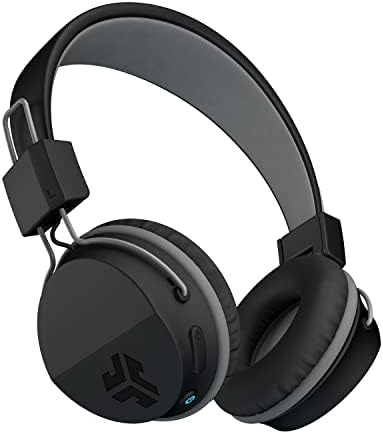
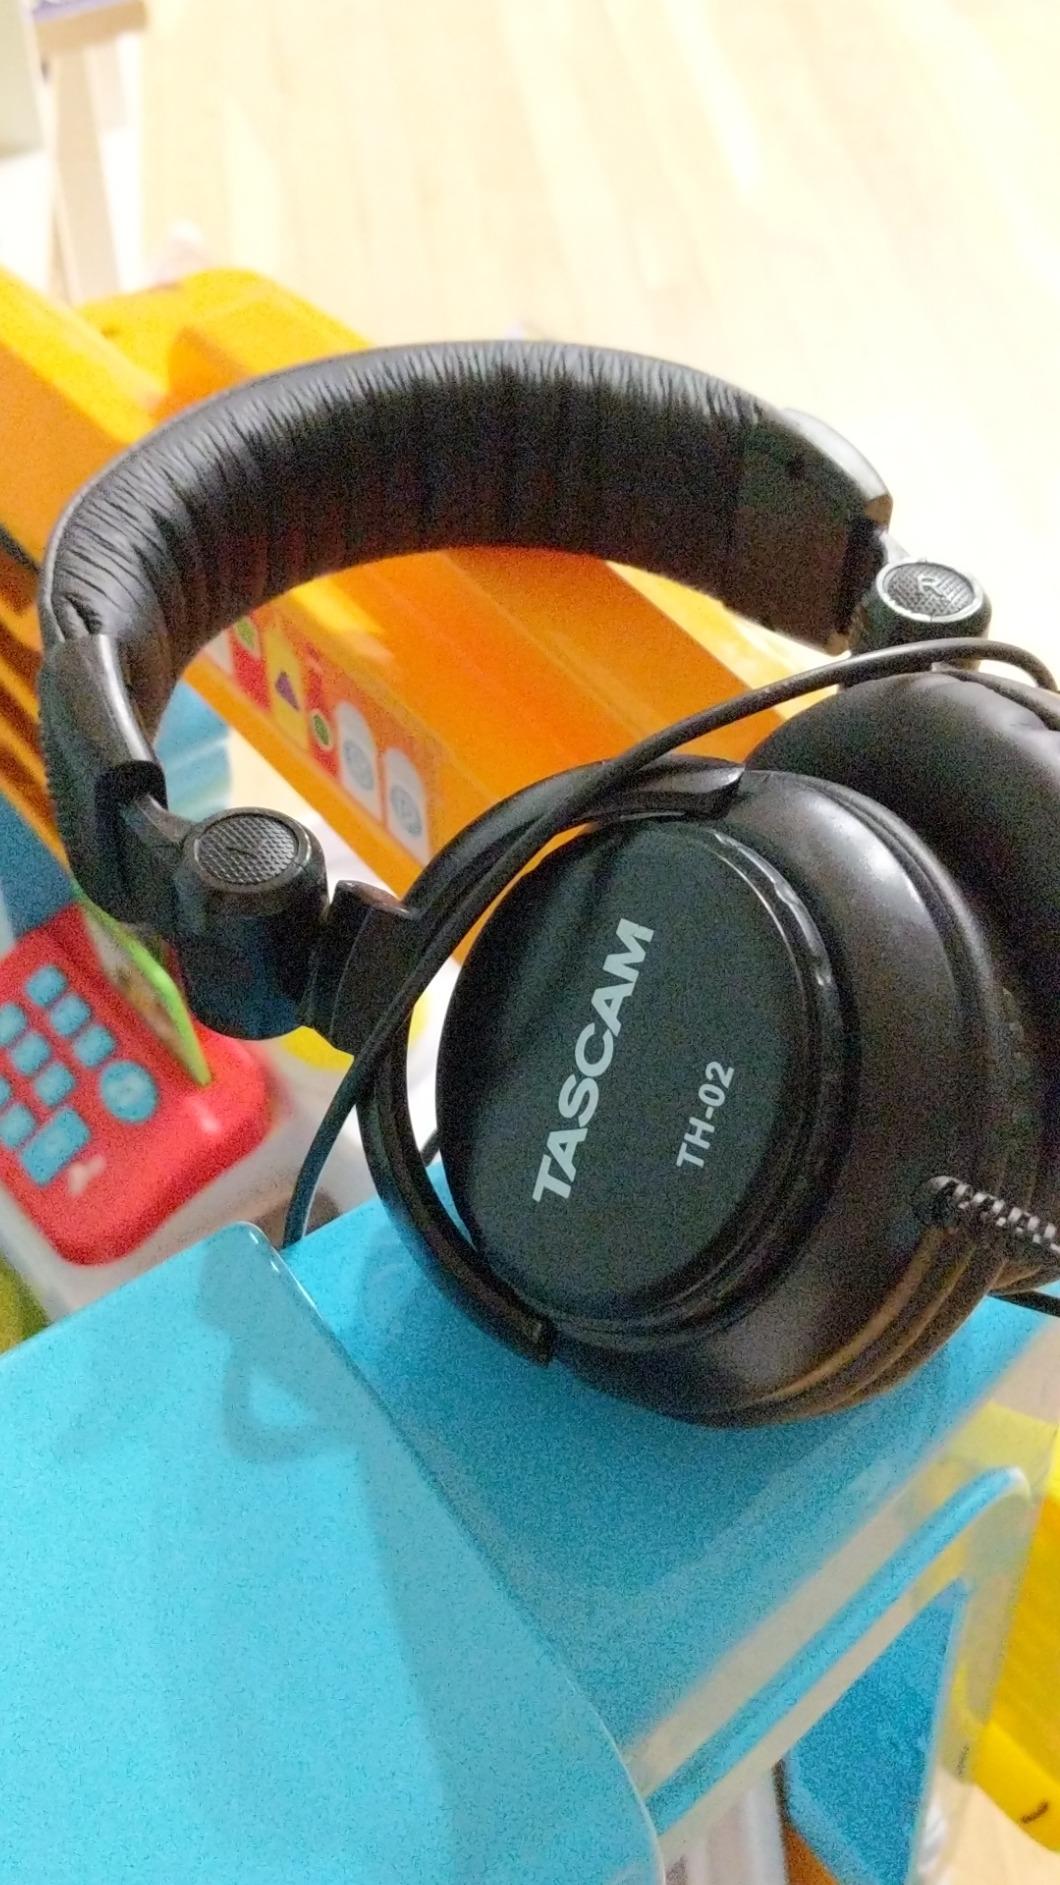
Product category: headphones
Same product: no